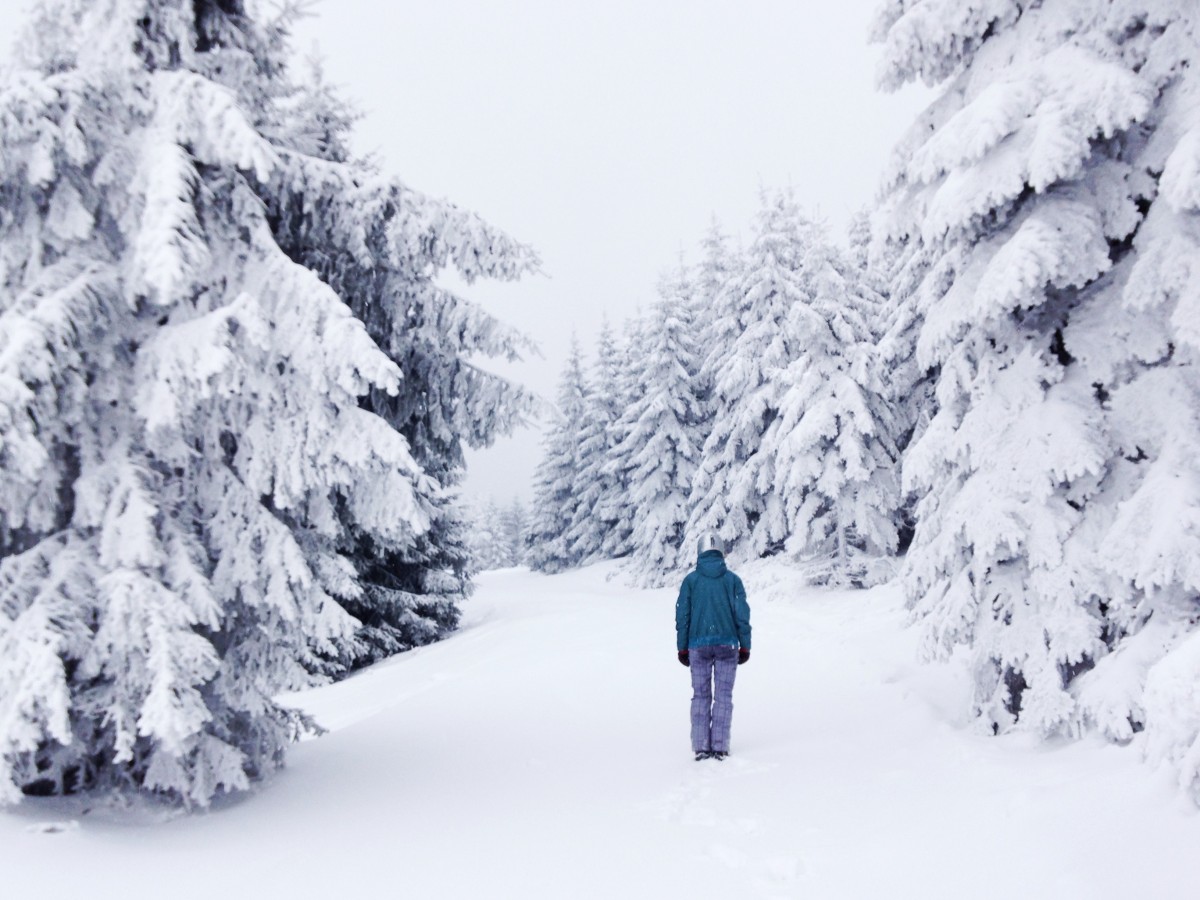
Tags: winter, weather, snowshoe, season, footwear, blizzard, freezing